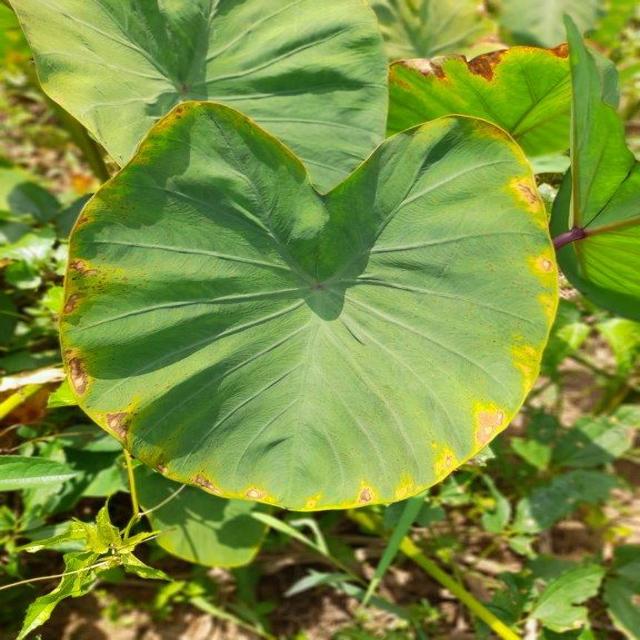
Label: Mid_Blight